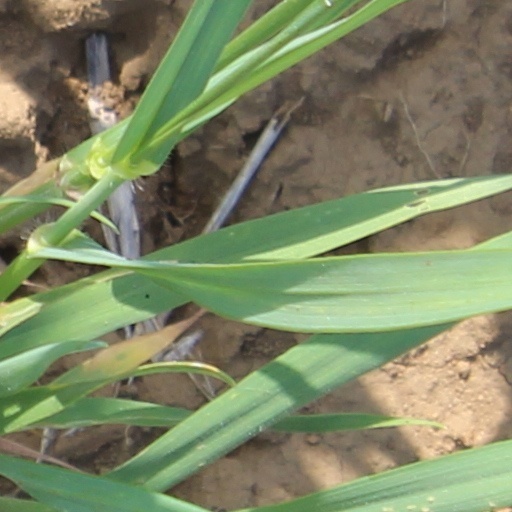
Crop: wheat